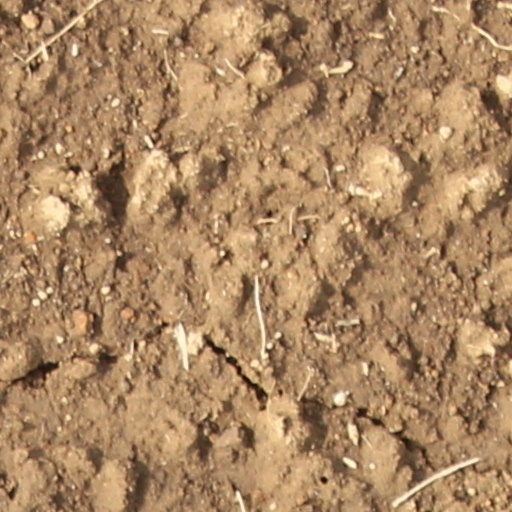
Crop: wheat